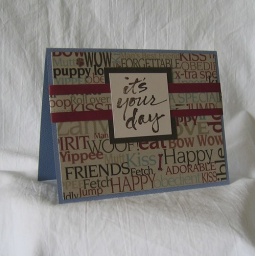
textured blue cardstock, dog-themed words patterned paper, &amp;quot;it's your day&amp;quot; stamped in brown ink